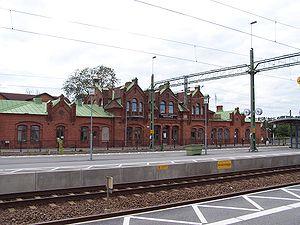
Kävlinge est une localité de Suède, chef-lieu de la commune de Kävlinge, en Scanie. Elle est située sur la ligne de chemin de fer Västkustbanan.